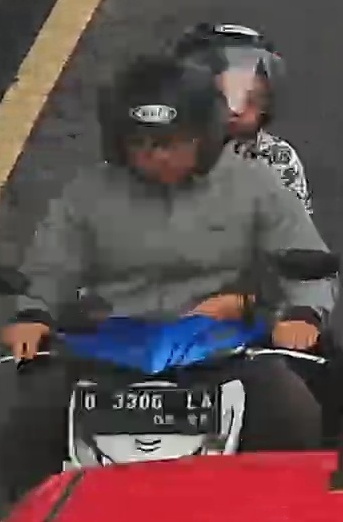
person-with-helmet: 2
person-without-helmet: 0